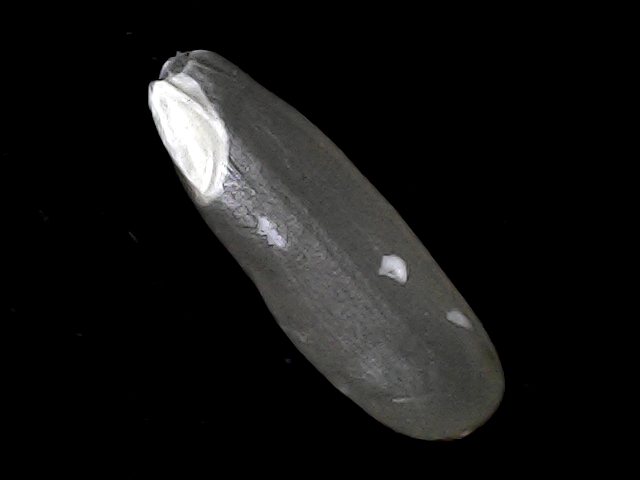
Rice variety: BD49